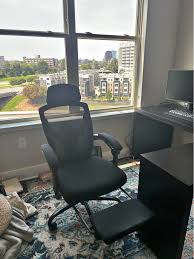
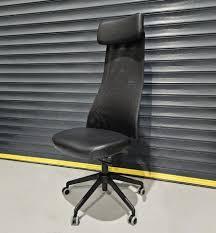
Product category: items_chair
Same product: no